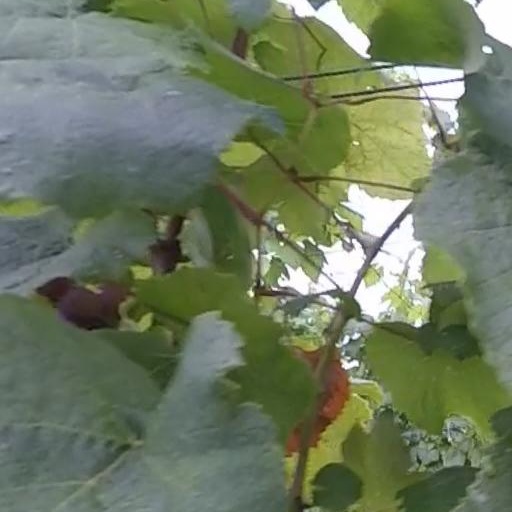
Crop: grape